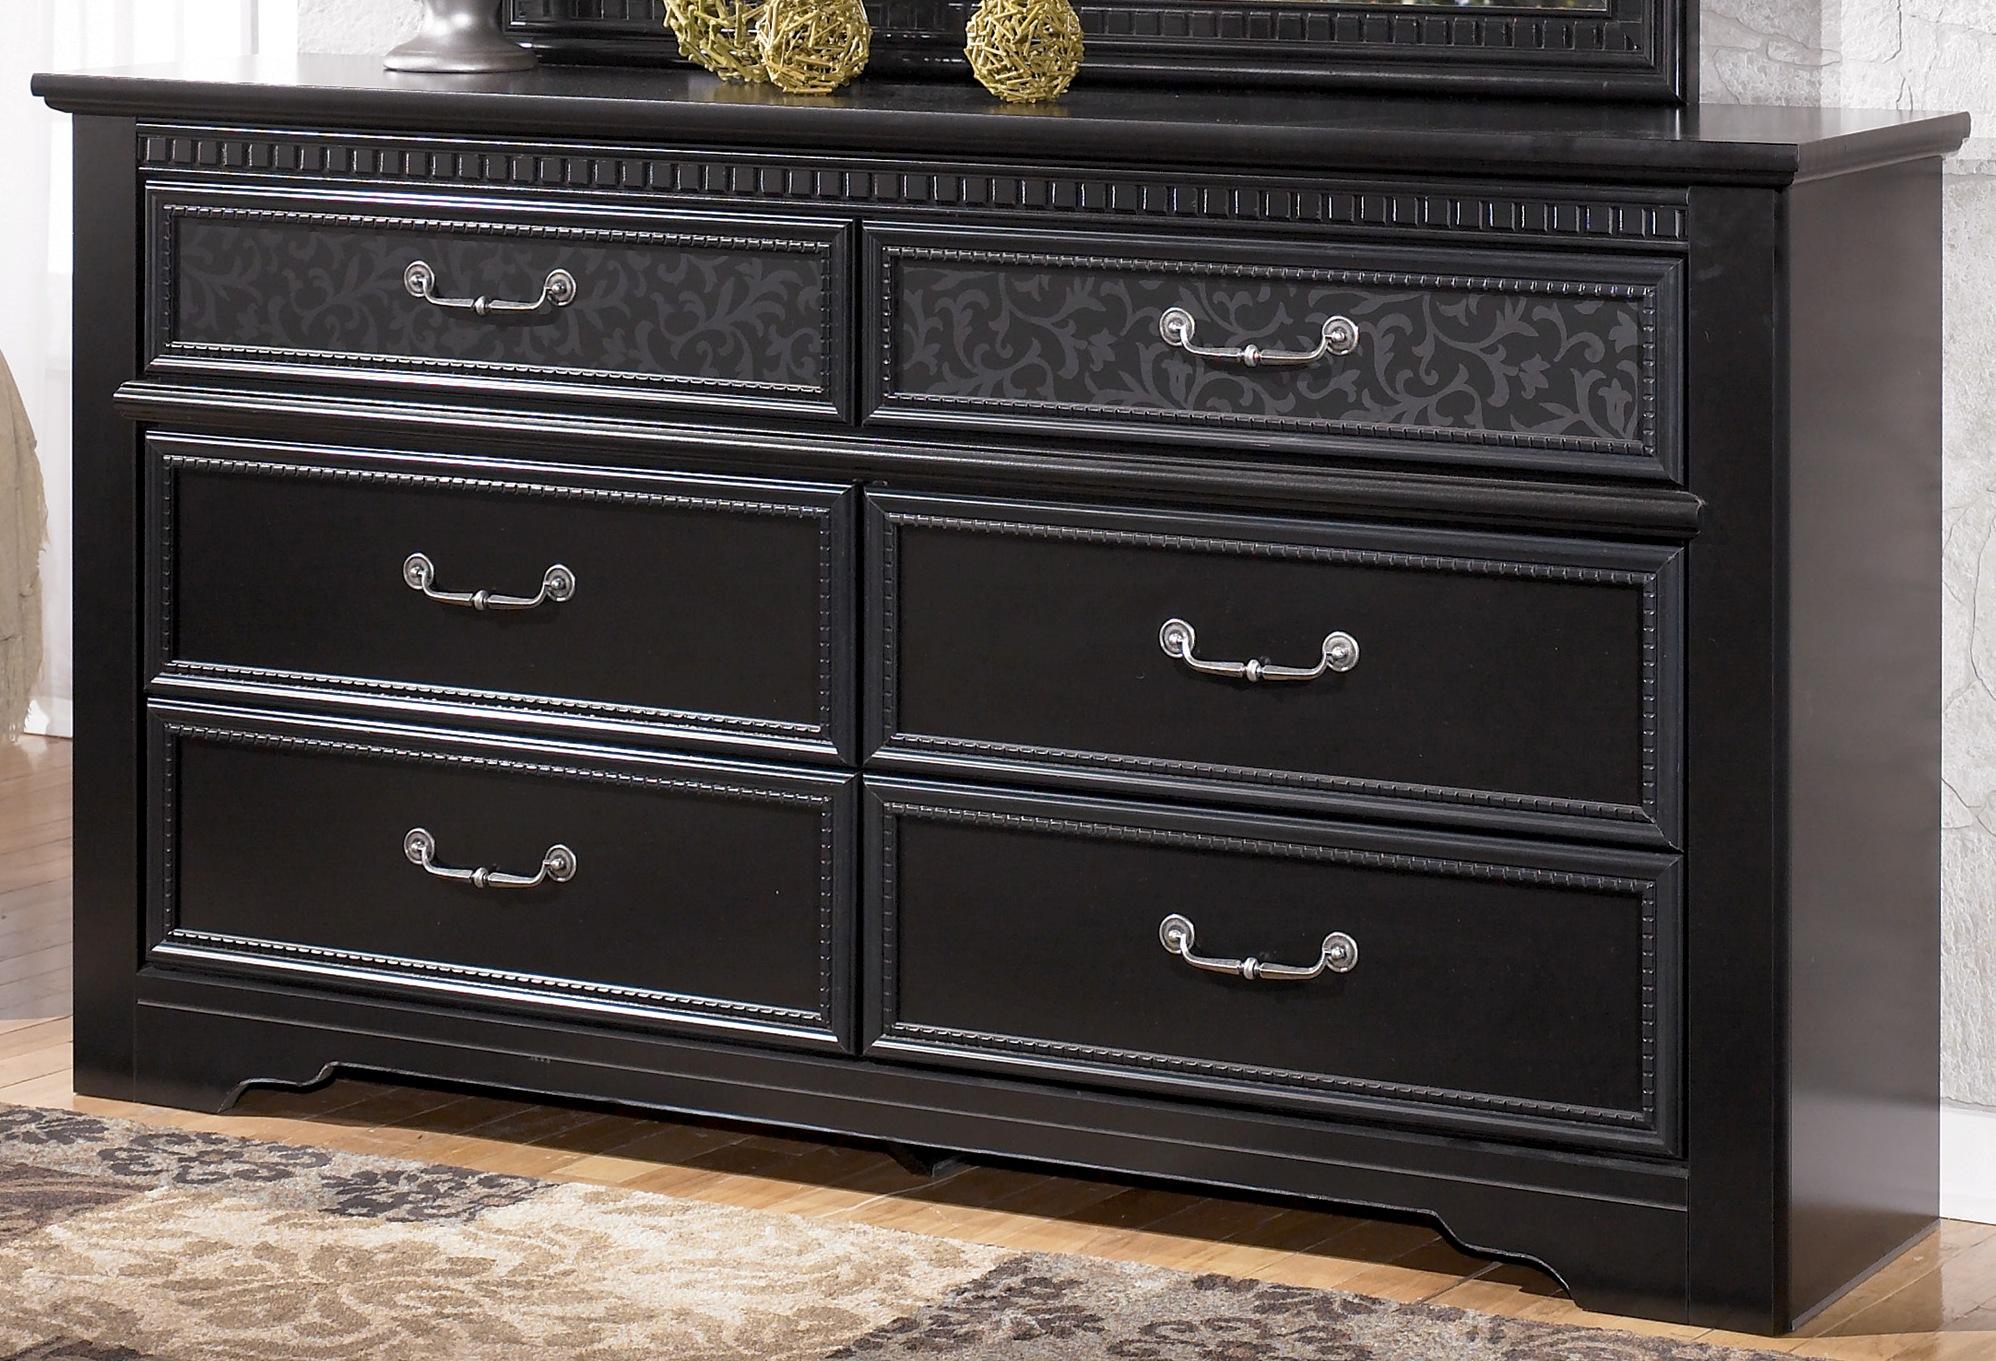
Category: Dressers & Chests
Style: Traditional